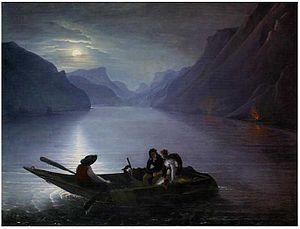
""Promenade de Julie et Saint-Preux sur le lac de Genève"". Ce tableau fait allusion à la partie IV (lettre XVII) du roman épistolaire ""Julie ou La Nouvelle Héloïse"". Charles Édouard Le Prince, 1824, Musée Jean-Jacques Rousseau de Montmorency."
Le Léman, appelé aussi lac de Genève, ou par tautologie lac Léman, est un lac d'origine glaciaire situé en Suisse et en France ; par sa superficie, c'est le plus grand lac alpin et subalpin d'Europe.